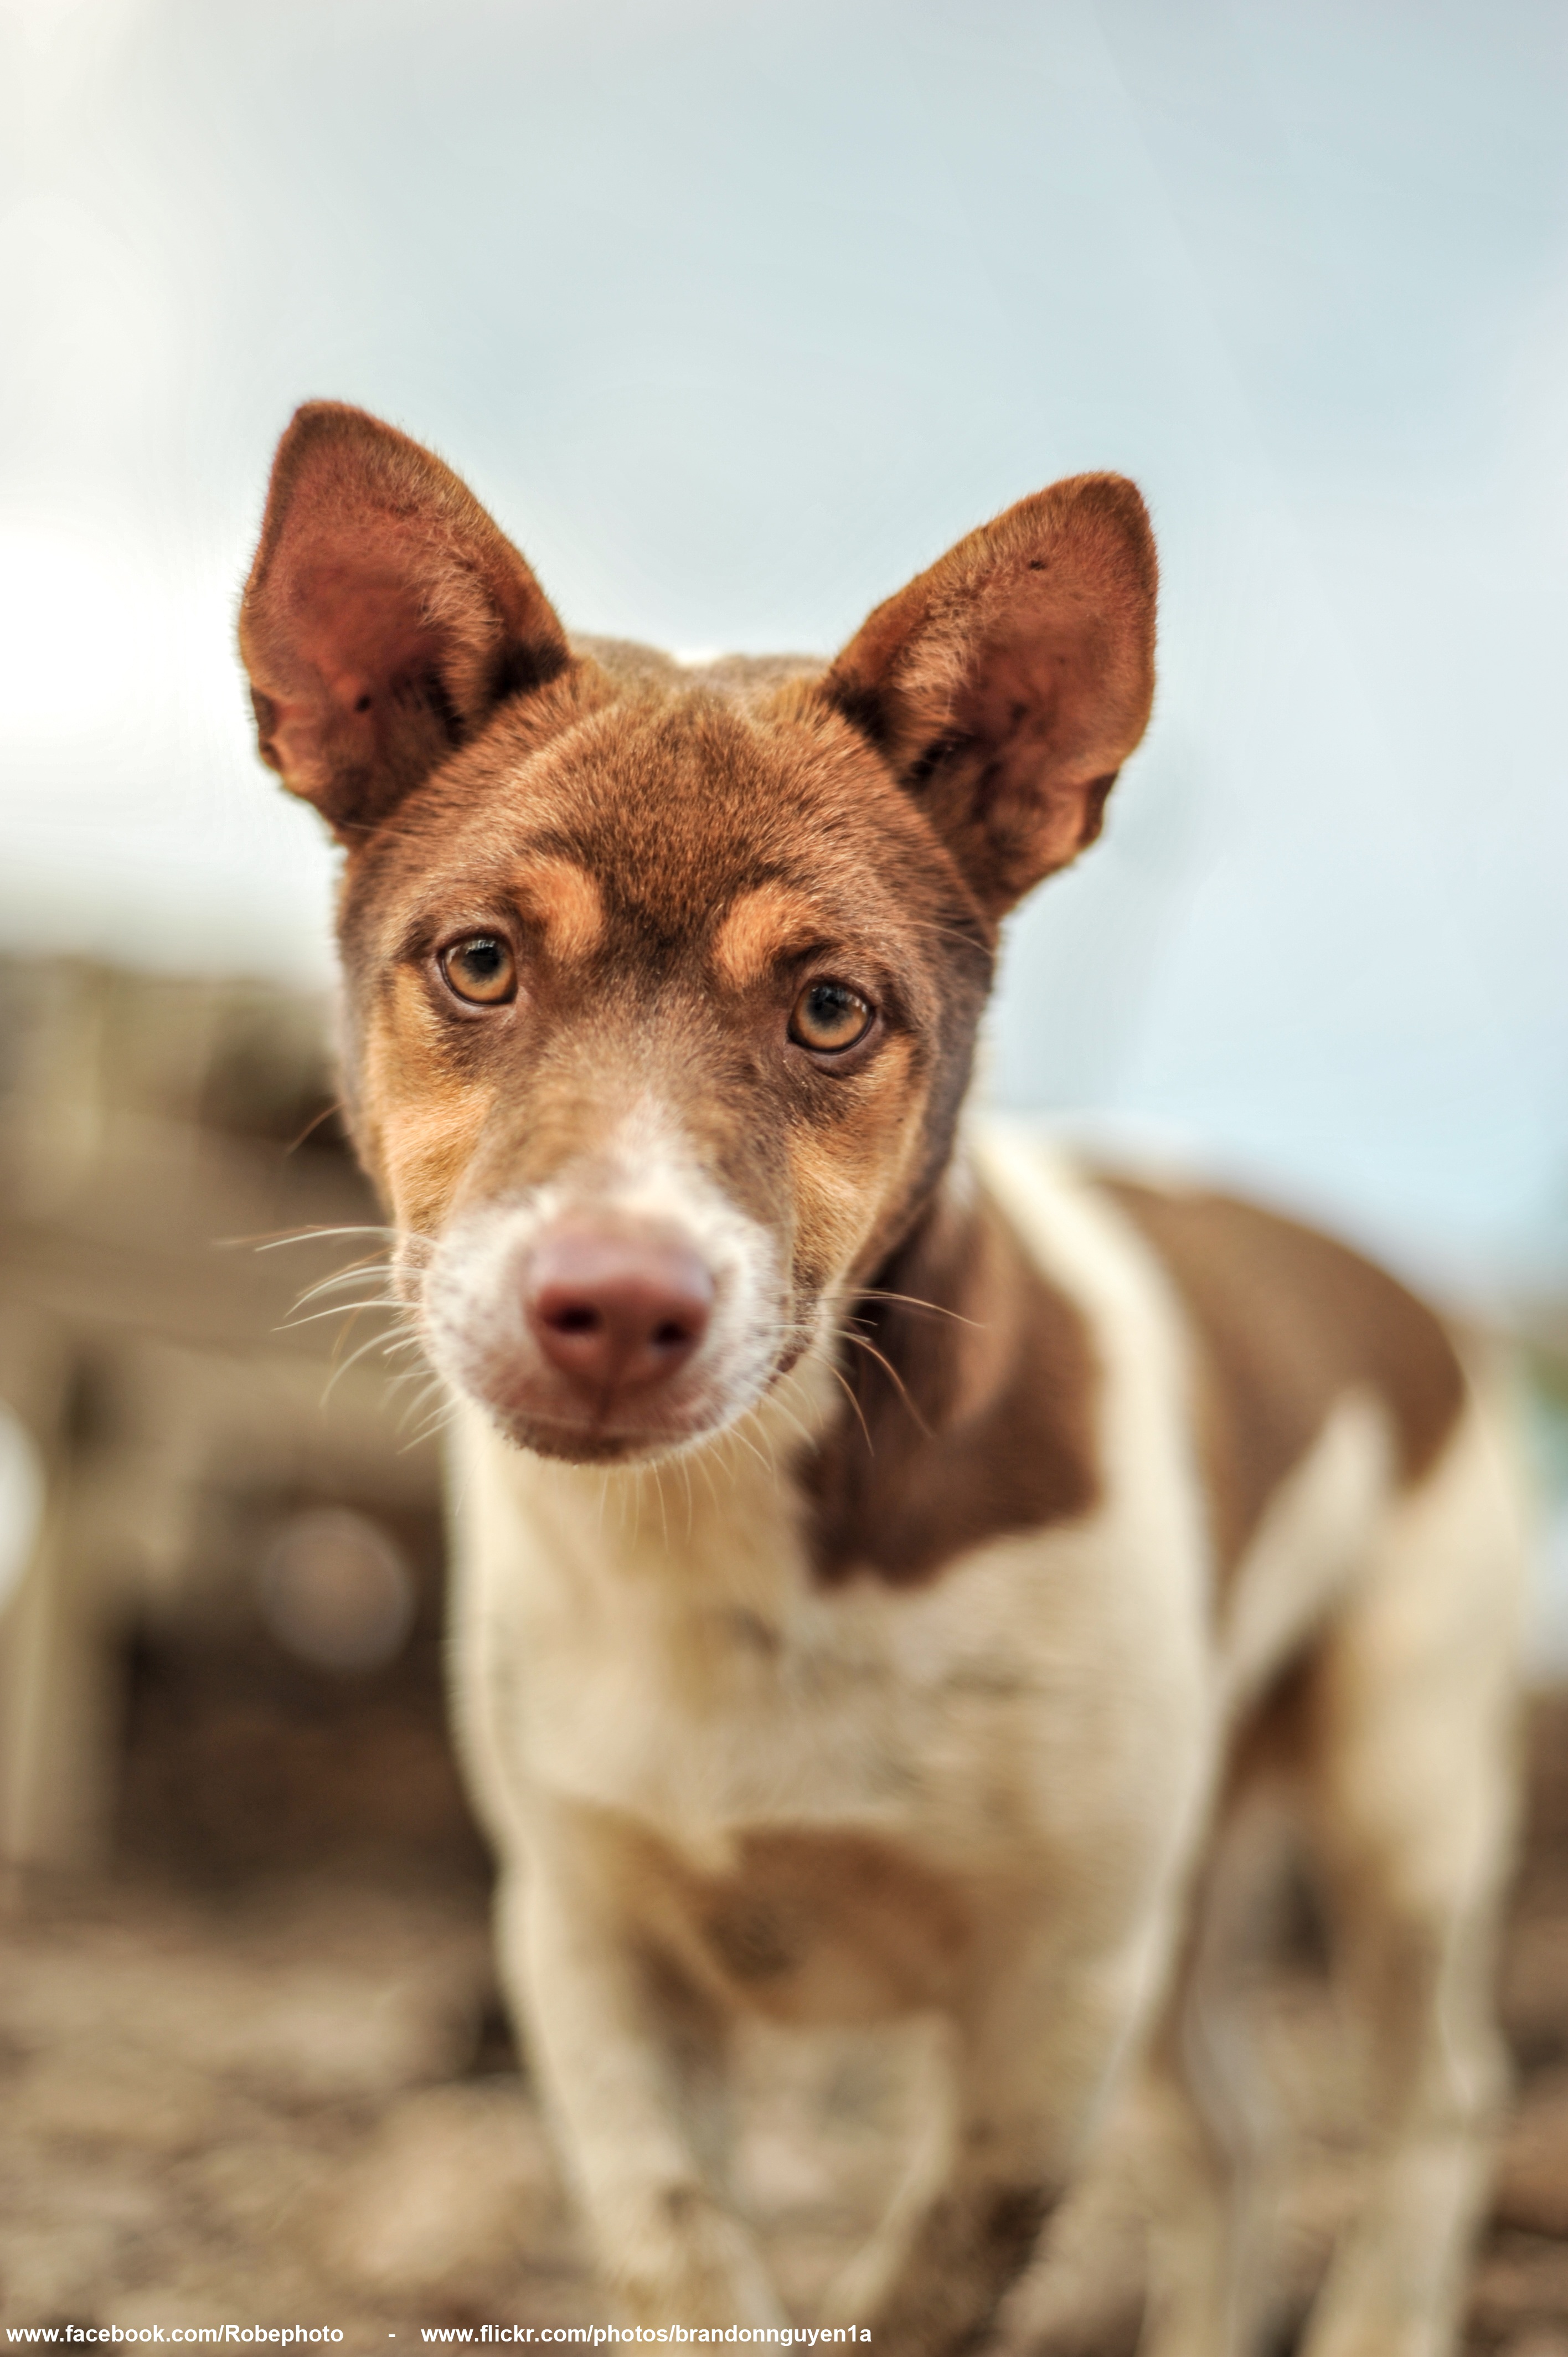
puppy, dog, animal, cute, alone, pet, brown, mammal, closeup, close up, face, one, head, vertebrate, dog breed, look ahead, animal shelter, dingo, street dog, dog like mammal, ibizan hound